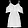
Label: Dress